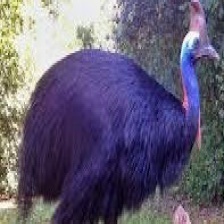
Species: CASSOWARY
Scientific name: CASUARIUS